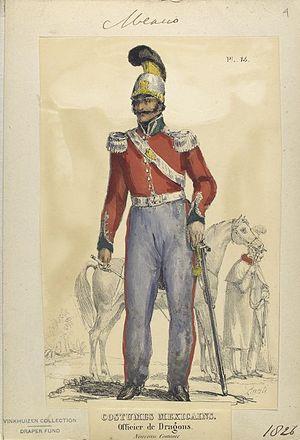
Les tentatives de reconquête espagnole du Mexique recouvrent les efforts du gouvernement espagnol visant à reprendre possession de son ancienne colonie mexicaine, entraînant des épisodes de guerre, ou tout au moins des affrontements entre la nouvelle nation mexicaine et l'Espagne.
Le casque « à la romaine » - dit aussi casque « à l'antique » ou « à la Minerve » - est un type de casque militaire qui fit son apparition à la Renaissance mais qui fut surtout popularisé à partir de la seconde moitié du XVIIIᵉ siècle et au XIXᵉ siècle, en particulier lors des guerres napoléoniennes. La forme de ce type de coiffure était censée évoquer celle des casques de parade à cimier des officiers des légions romaines.